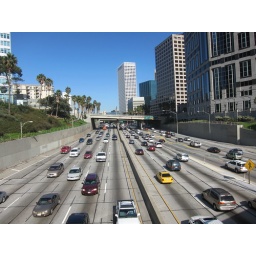
7th street bridge over 110 freeway